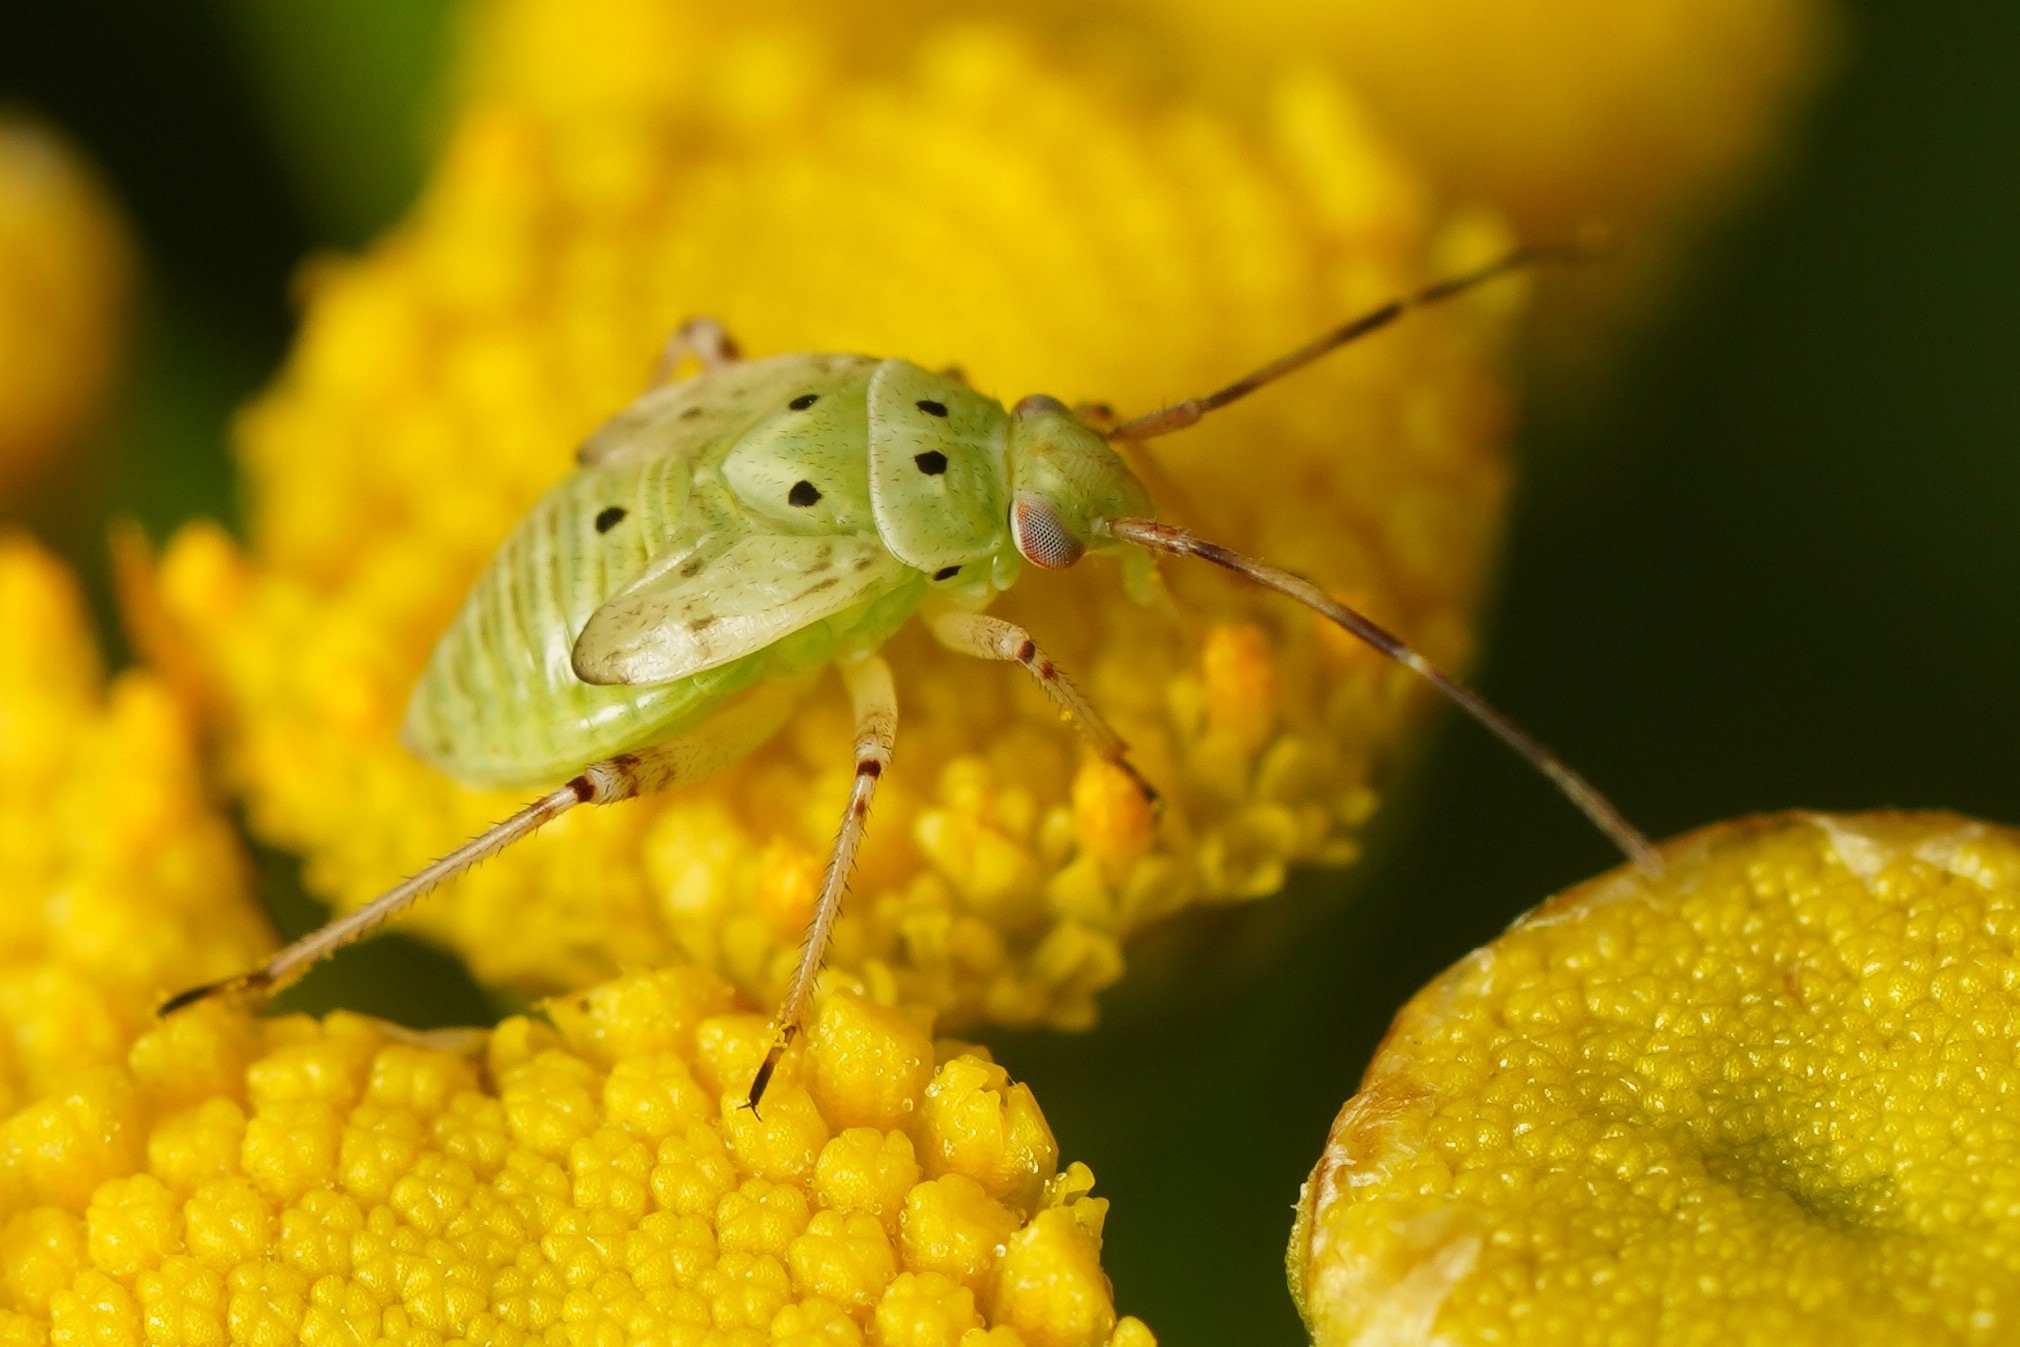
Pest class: lygus_bug